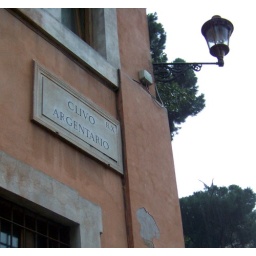
Clivio Argentario street sign on a rainy afternoon in November 2010.In the ancient Roman Forum, Rome, Italy.